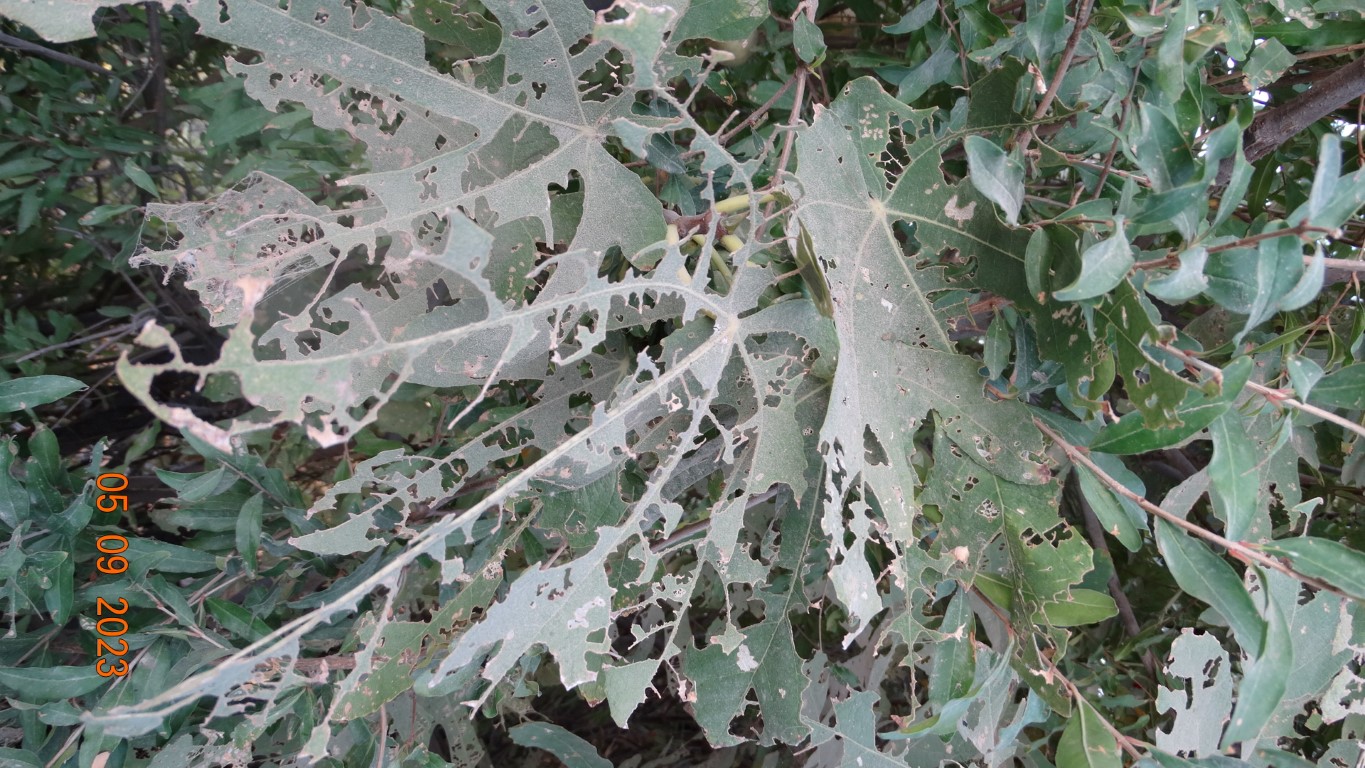
Label: infected